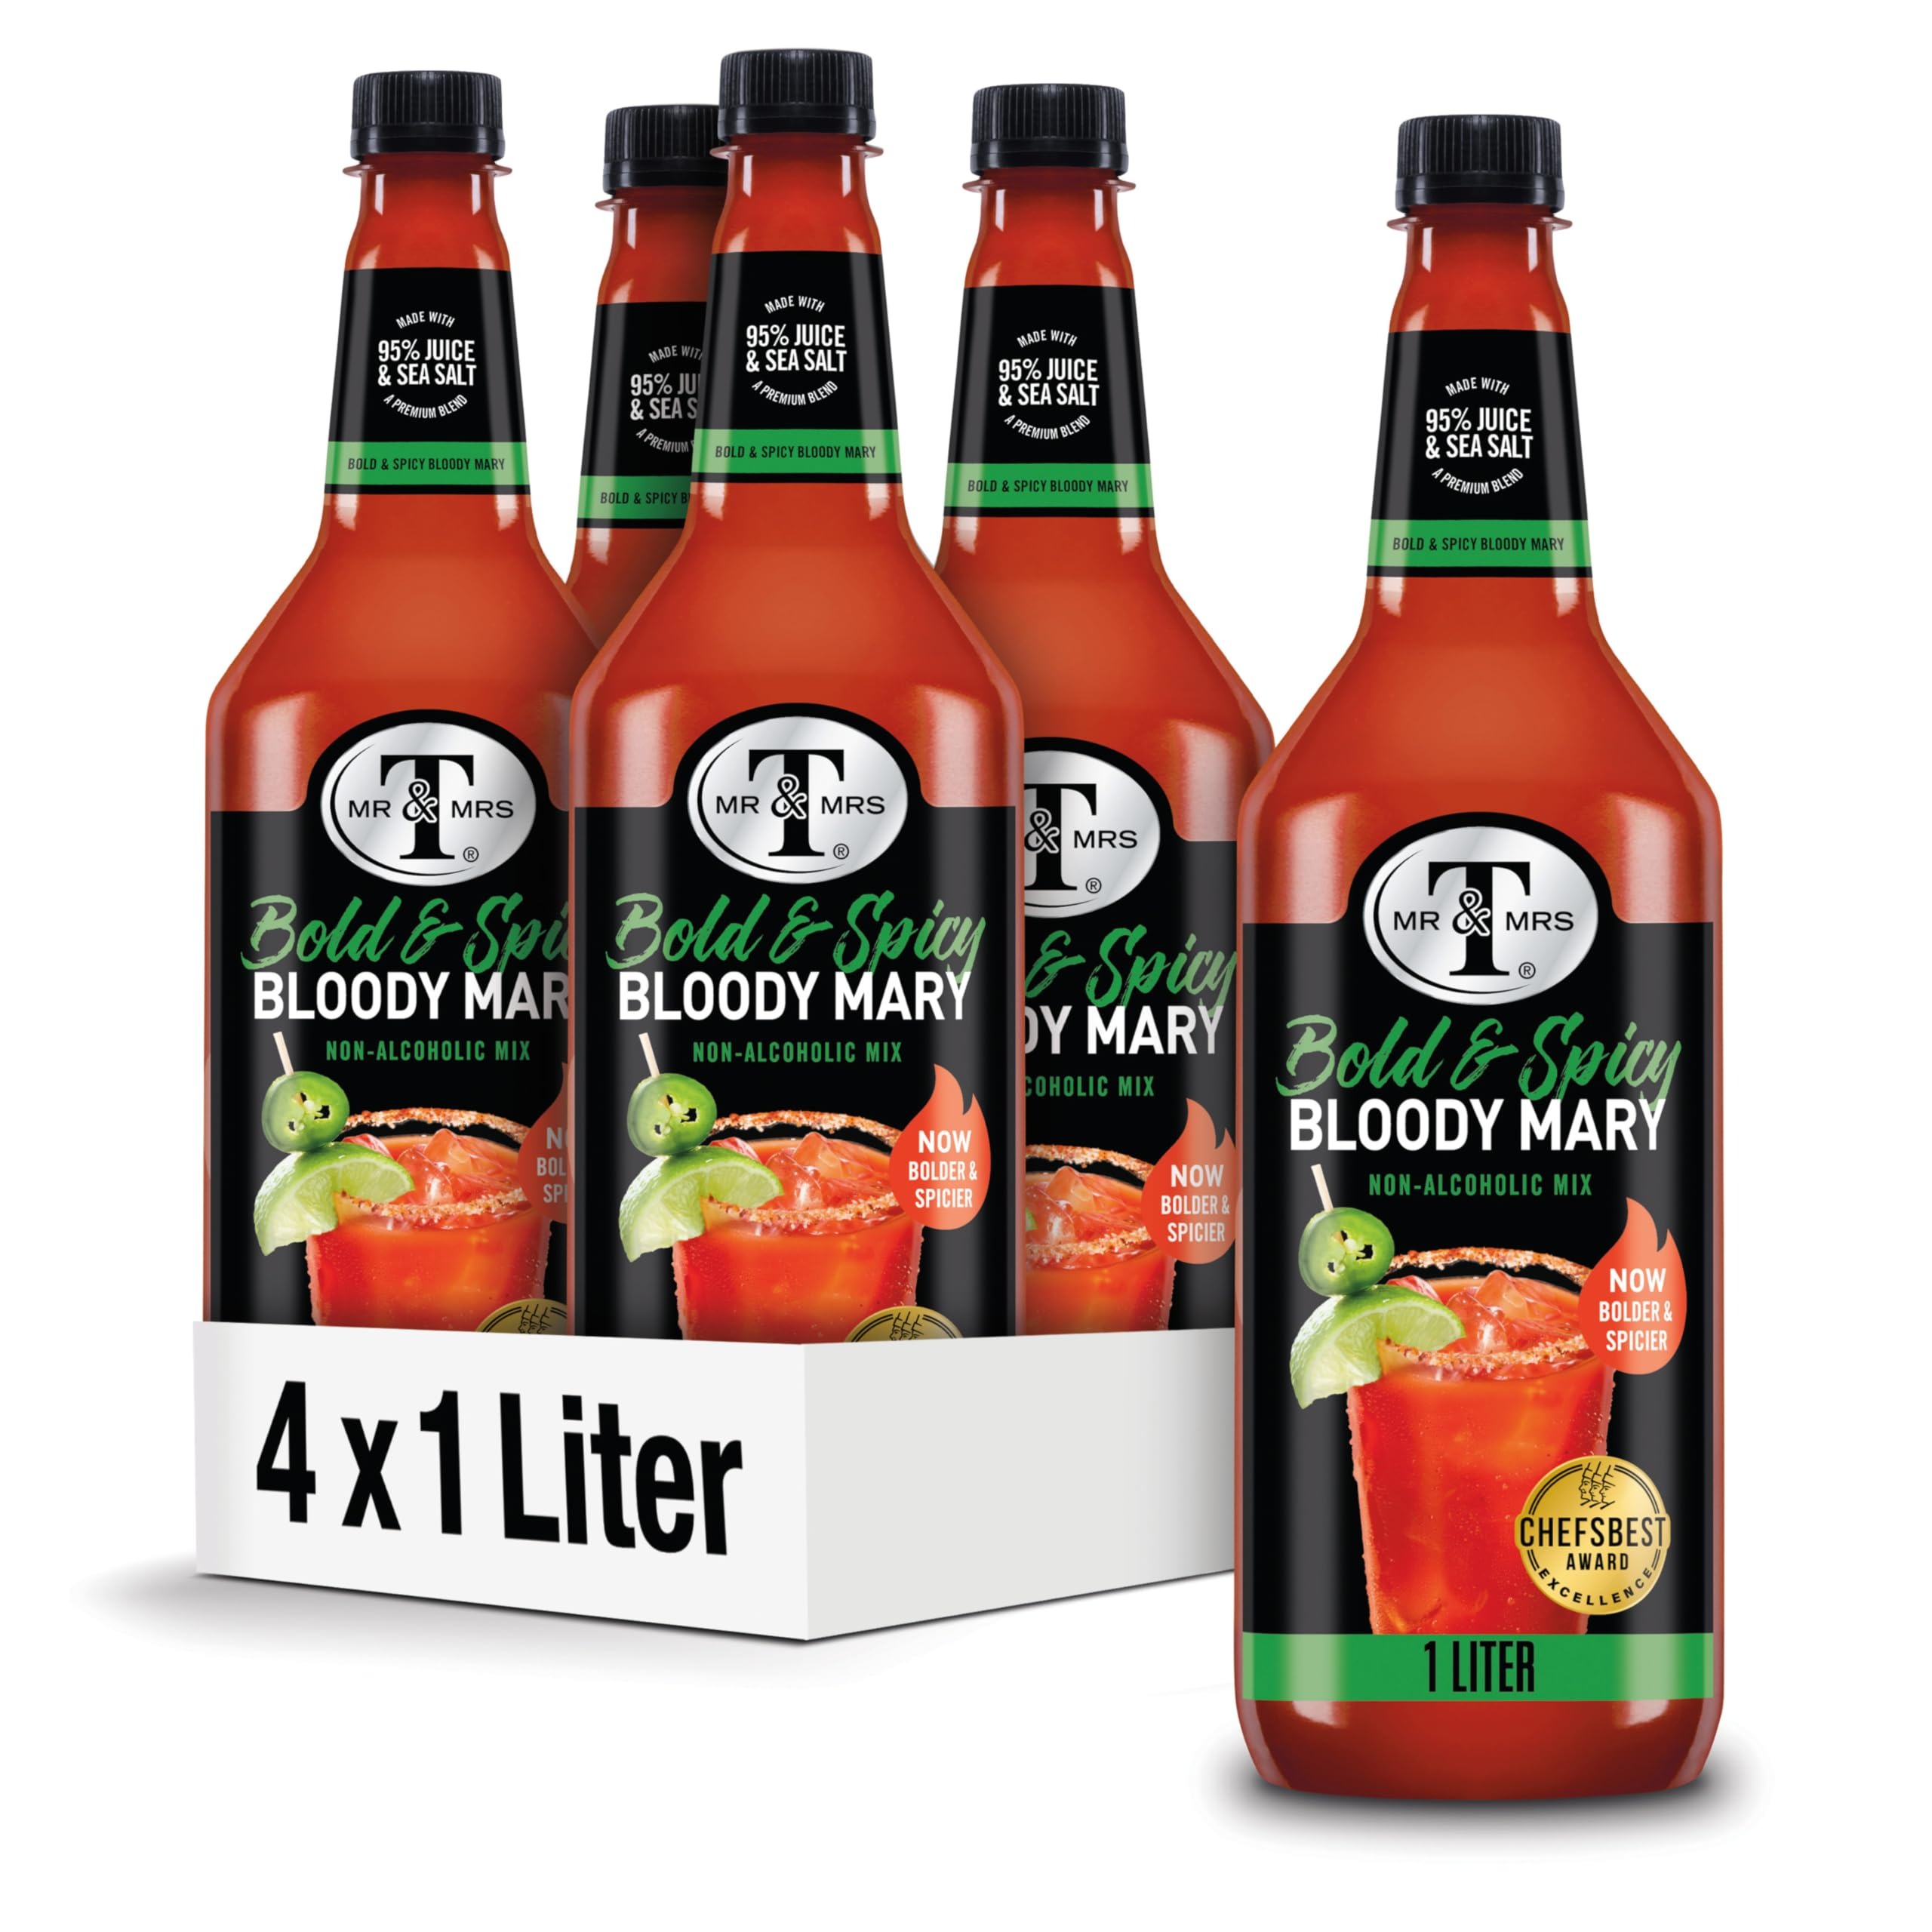
Item Name: Mr & Mrs T Bold & Spicy Bloody Mary Mix, 1 L bottle (Pack of 4), Spicy Cocktail Juice Mixer, Bold Flavors, Perfect for Bloody Mary and Mocktail Drinks
Bullet Point 1: MADE WITH QUALITY: Sourced from only the most premium ingredients, you can taste the quality in every sip of every Mr & Mrs T’s Mixers
Bullet Point 2: PERFECTED RECIPE: The Bold & Spicy Bloody Mary Mix takes the Original Bloody Mary flavor and spices it up with a blend of jalapeño, chipotle and red cayenne peppers and perfected with 95% juice
Bullet Point 3: MADE FROM SCRATCH TASTE: With a made-from-scratch taste and bold flavors, you can enjoy it as a spicy Bloody Mary or as a tasty virgin cocktail
Bullet Point 4: COCKTAIL MIXER: Mr & Mrs Bold & Spicy Bloody Mary Mix is ready to be mixed with your favorite spirits right out of the bottle
Bullet Point 5: TRUSTED BRAND: Mr & Mrs T has been making quality drink mixers since 1960 and is a staple of American homes
Value: 4.0
Unit: Count

Price: 4.48